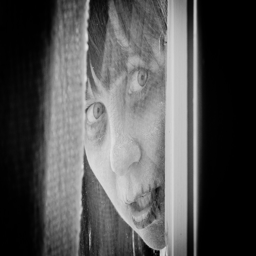
a zombie lurks at the windows